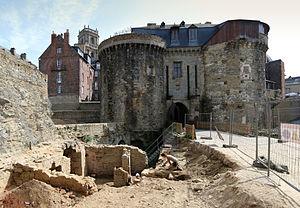
Porte mordelaise et la fouille archéologiques. This building is indexed in the Base Mérimée, a database of architectural heritage maintained by the French Ministry of Culture,
La porte mordelaise est un châtelet d'entrée, vestige des remparts de Rennes. Son emplacement date du IIIᵉ siècle, à la création des premiers remparts, mais son architecture date principalement du XVᵉ siècle. Il s’agissait de l’entrée principale de la ville de Rennes.
Les remparts de Rennes sont une série de murailles érigées entre le IIIᵉ et le XVᵉ siècles pour protéger la ville de Rennes.